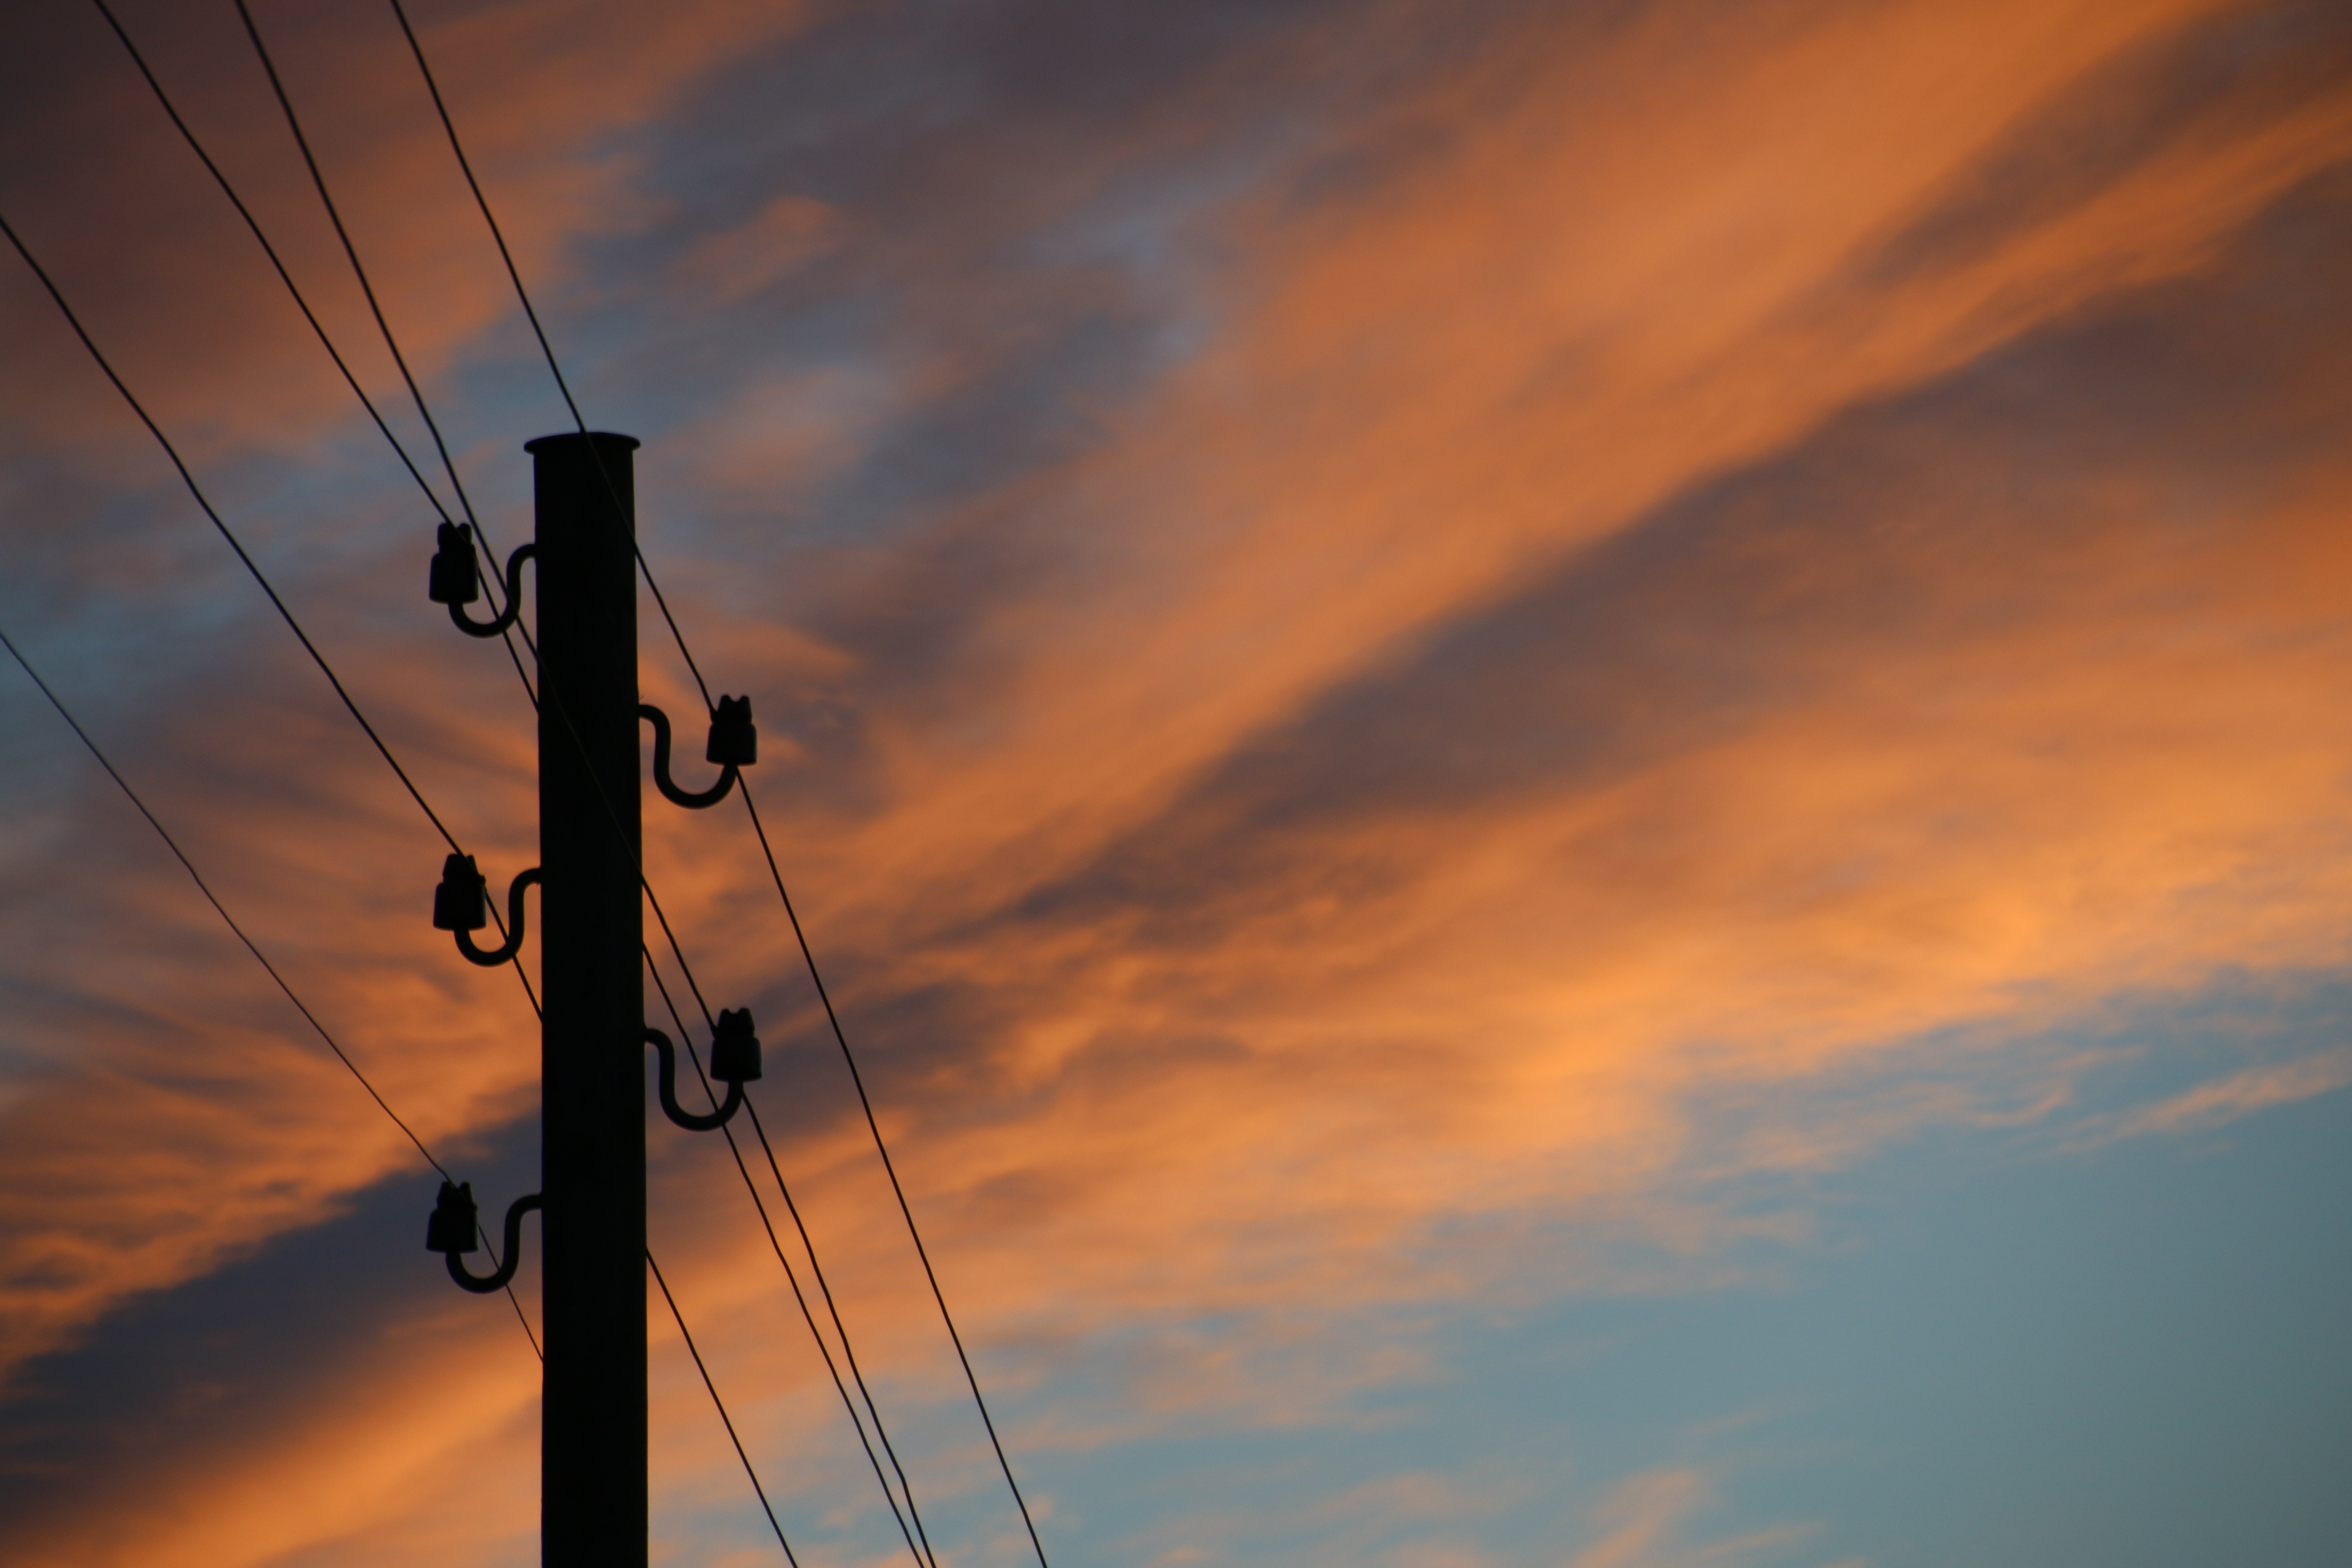
horizon, light, cloud, sky, sun, sunrise, sunset, sunlight, morning, wind, dawn, atmosphere, dusk, evening, twilight, line, reflection, mast, phone, communication, clouds, telephone line, connection, abendstimmung, telegraph, afterglow, back light, meteorological phenomenon, signal transmission